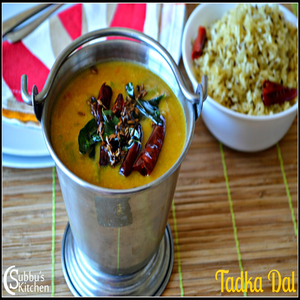
Dish: dal